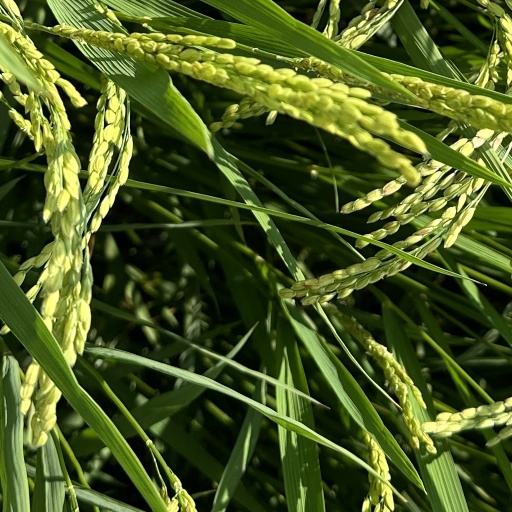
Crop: rice